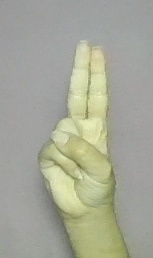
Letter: taa